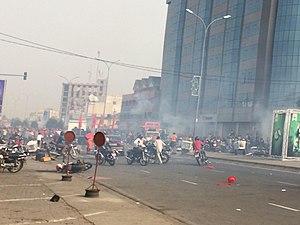
Des affrontements à Deckon, au centre-ville de Lomé, au Togo, le 28 décembre 2017. (VOA/Kayi Lawson)